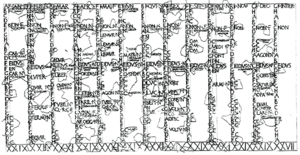
Aprilis ou mensis Aprilis est le quatrième mois du calendrier romain, après Martius et avant Maius. Dans l'ancien calendrier romain, qui commençait avec le mois de mars, Aprilis était le deuxième des dix mois dans l'année. Aprilis avait 30 jours dans le calendrier de la République romaine, avec un jour ajouté lors de la réforme produite par le calendrier julien, au milieu des années 40 avant J.-C.
Les ides sont, dans le calendrier romain, un jour de référence se produisant le 13 ou le 15 de chaque mois.
Les nundines, en latin nundinae, étaient l'appellation des jours de marché dans la Rome antique, qui, dans le calendrier romain revenaient tous les neuvièmes jours. Les Romains comptaient les intervalles de temps en incluant le jour entamé qui suivait la période écoulée, et donc parlait du neuvième jour pour indiquer un intervalle de huit jours complets. Nous pensons de la même manière dans les phrases « dans neuf jours » ou « le neuvième jour » mais nous n'avons pas substantivé la période des huit jours pleins avec un nom dérivant de la racine « neuf ». Ce cycle de huit jours s'est superposé au calendrier officiel qui, selon les mois, avaient des périodes irrégulières entre les Calendes et les Nones, entre les Nones et les Ides et entre les Ides et les Calendes selon les mois.
Les Fasti Antiates maiores, ou Fastes d'Antium, est le nom donné par les historiens et archéologues aux fragments d'un calendrier romain, découverts à partir de 1910, puis principalement entre 1915 et 1921, à Antium, à proximité de la villa de Néron.
Février est le deuxième mois des calendriers grégorien et julien et chinois.
L'expression calendrier romain désigne l'ensemble des calendriers utilisés par les Romains jusqu'à la création du calendrier julien en 45 av. J.-C. Les années sont exprimées en années AUC, comptées à partir de la fondation de Rome en 753 av. J.-C..
Les nones sont, dans le calendrier romain, un jour de référence se produisant le 5 ou le 7 de chaque mois.
Une unité de temps est une unité de mesure qui permet d'exprimer numériquement une durée.
L’histoire de la mesure du temps remonte aux premières civilisations. La mesure du temps a rapidement été une préoccupation importante, notamment pour organiser la vie sociale, religieuse et économique des sociétés. Les phénomènes périodiques du milieu où l'Homme vivait - comme le déplacement quotidien de l'ombre, le retour des saisons ou le cycle lunaire - ont servi de premières références.